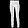
Label: Trouser